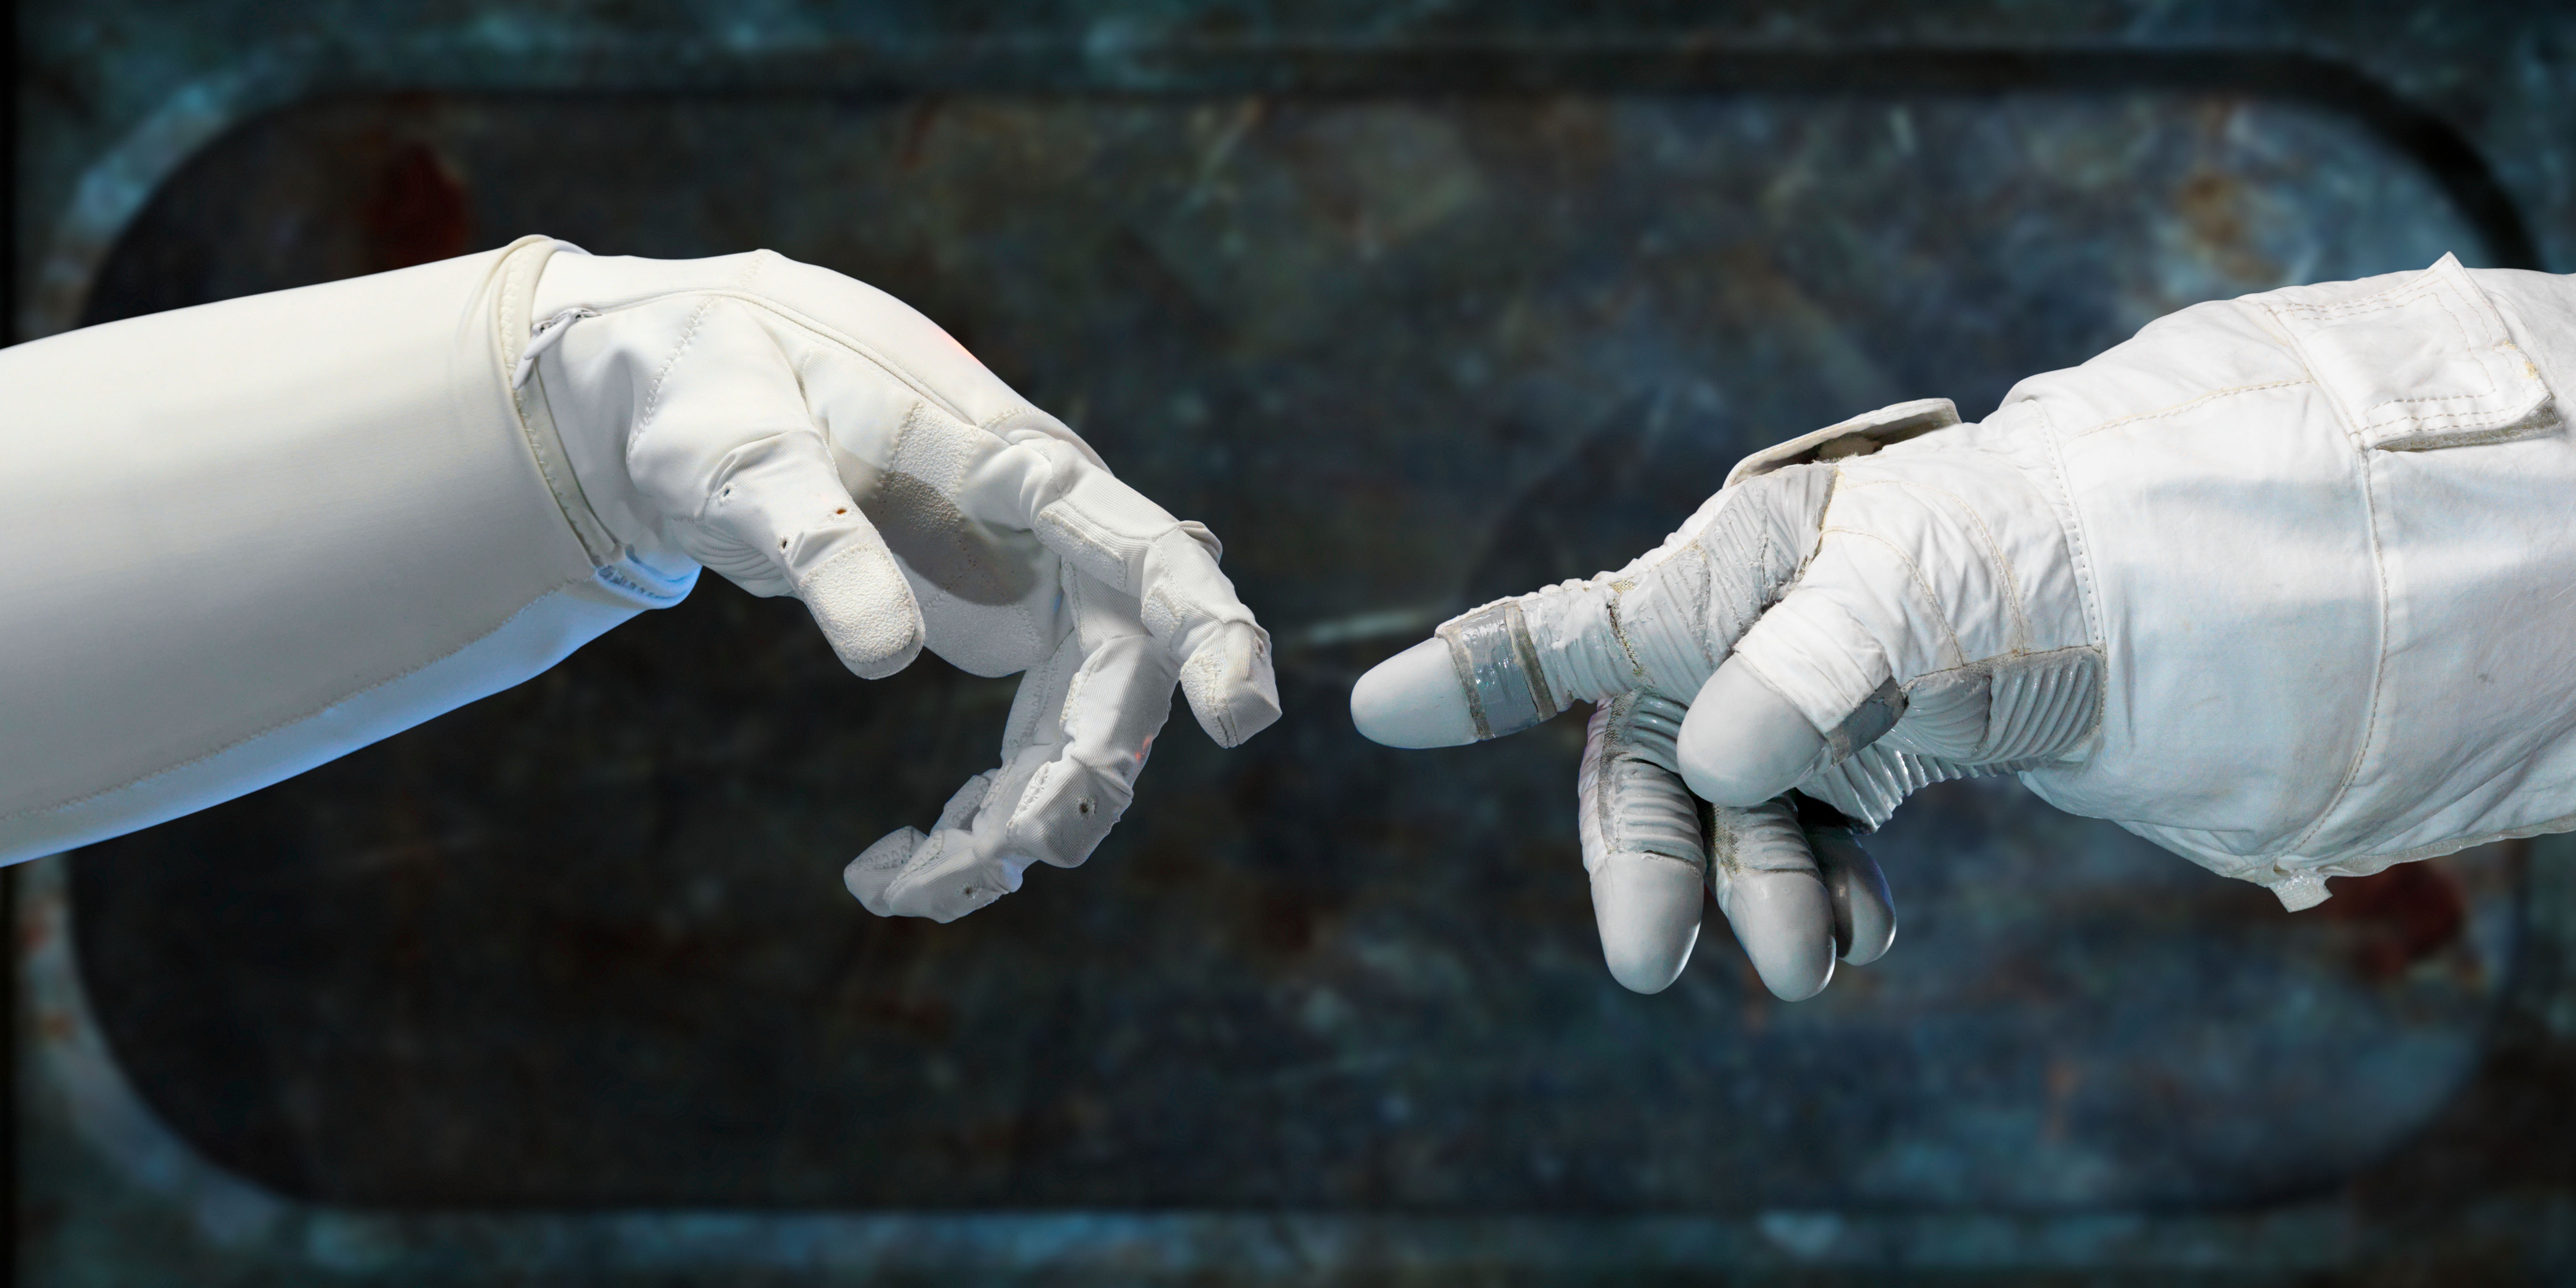
hand, technology, white, statue, flight, blue, friends, fingers, tools, machines, greeting, robots, iss, international space station, helper, dexterous, humanoid astronaut, robonauts, touching fingers